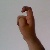
The image shows a hand gesture representing the letter 'X' in Indian Sign Language.